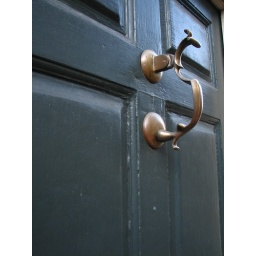
A door on a house on Elfreth's Alley in Philadelphia. &amp;quot;Our Nation's Oldest Residential Street&amp;quot;